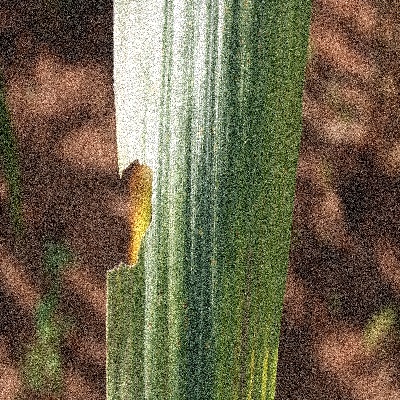
Label: Corn_(Maize)___Leaf_Spot